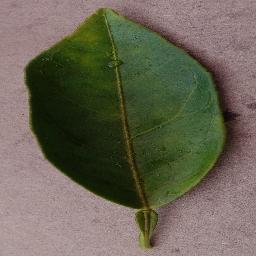
Label: Orange___Haunglongbing_(Citrus_greening)